Bluebelt

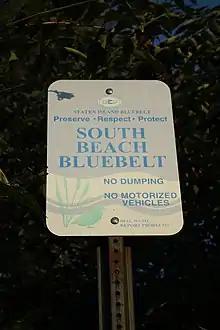
A sign for the Staten Island Bluebelt in South Beach, Staten Island

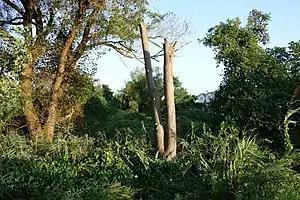
South Beach Wetlands, part of the Bluebelt

The Bluebelt is a large scale system of stormwater best management practices (BMPs) in New York City. The program originated on Staten Island in the early 1990s, but has also been implemented in Queens and the Bronx. The Bluebelt includes structural and nonstructural stormwater management control measures taken to mitigate changes to both quantity and quality of runoff caused through changes to land use.